G.B. Schley Fjord

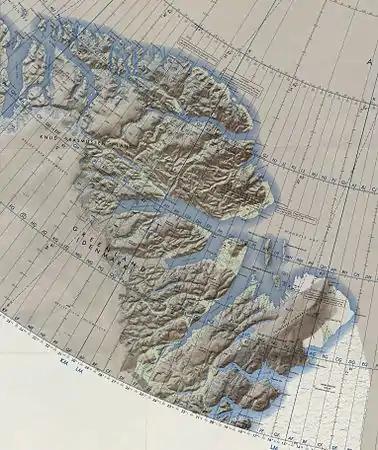
Map of Northeastern Greenland

G.B. Schley Fjord is a fjord in Peary Land, northern Greenland. To the east, the fjord opens into the Wandel Sea of the Arctic Ocean.